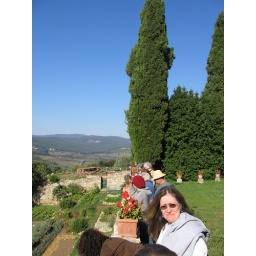
The class looks out over the wall next to the kitchen garden.